George Robinson (Northern Ireland politician)

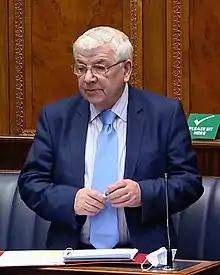
Robinson in 2021

George Robinson MBE (born 30 May 1941) is a former Democratic Unionist Party (DUP) politician in Northern Ireland, who was a Member of the Northern Ireland Assembly (MLA) for East Londonderry from 2003 until 2022. He was previously a civil servant and was also elected as a Limavady Borough Councillor for the Limavady Town DEA in 1985, where he served for nearly 30 years, before stepping down in 2013.